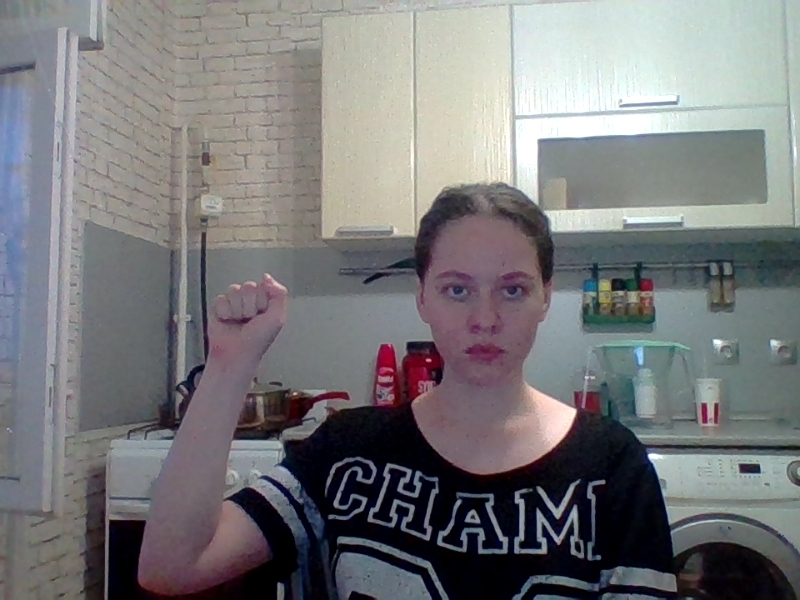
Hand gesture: fist